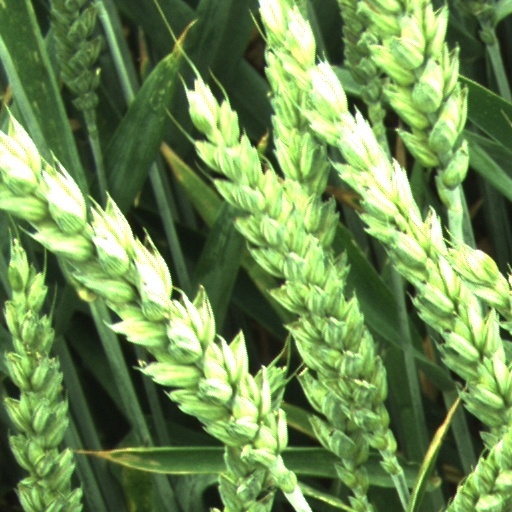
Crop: wheat